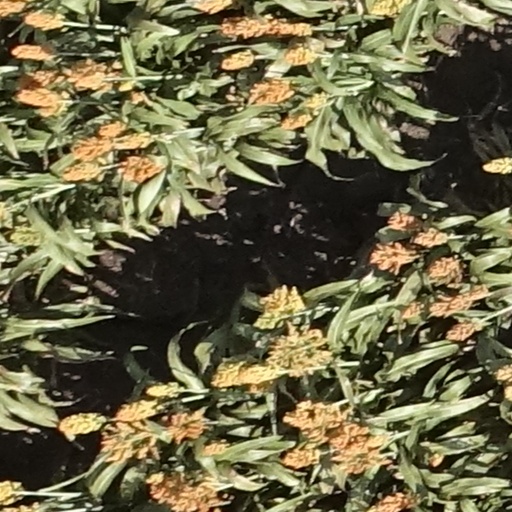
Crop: sorghum